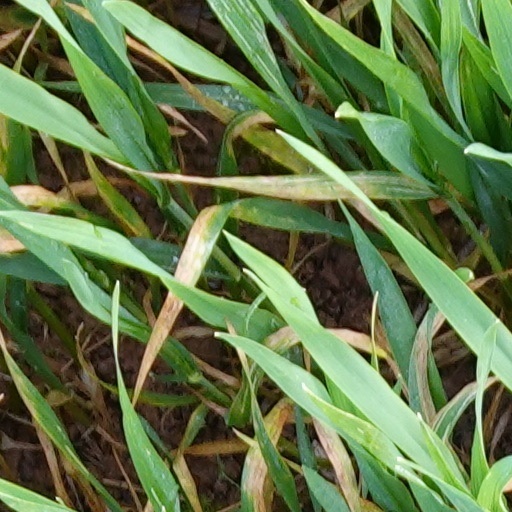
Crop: wheat